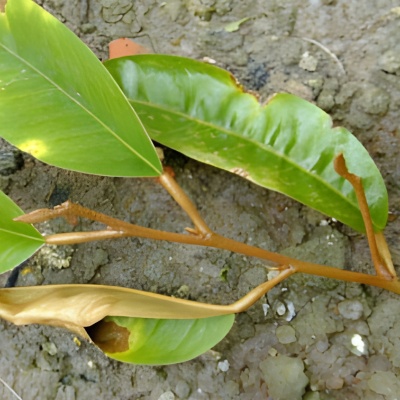
Label: Leaf_Rhizoctonia